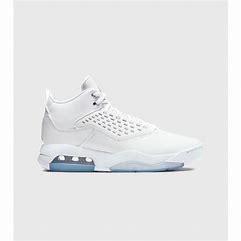
Brand: Jordan
Model: Maxin 200